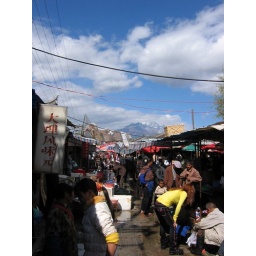
10.28.2004 :: lijiang :: ancient town :: open market :: jade dragon mountain (&lt;em&gt;yulong shan&lt;/em&gt;) in the distance